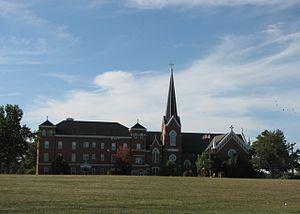
L'archidiocèse de Cincinnati est un siège métropolitain de l'Église catholique aux États-Unis. En 2016, il comptait 453 411 baptisés pour 3 012 563 habitants. Il est tenu par Mᵍʳ Dennis Schnurr.